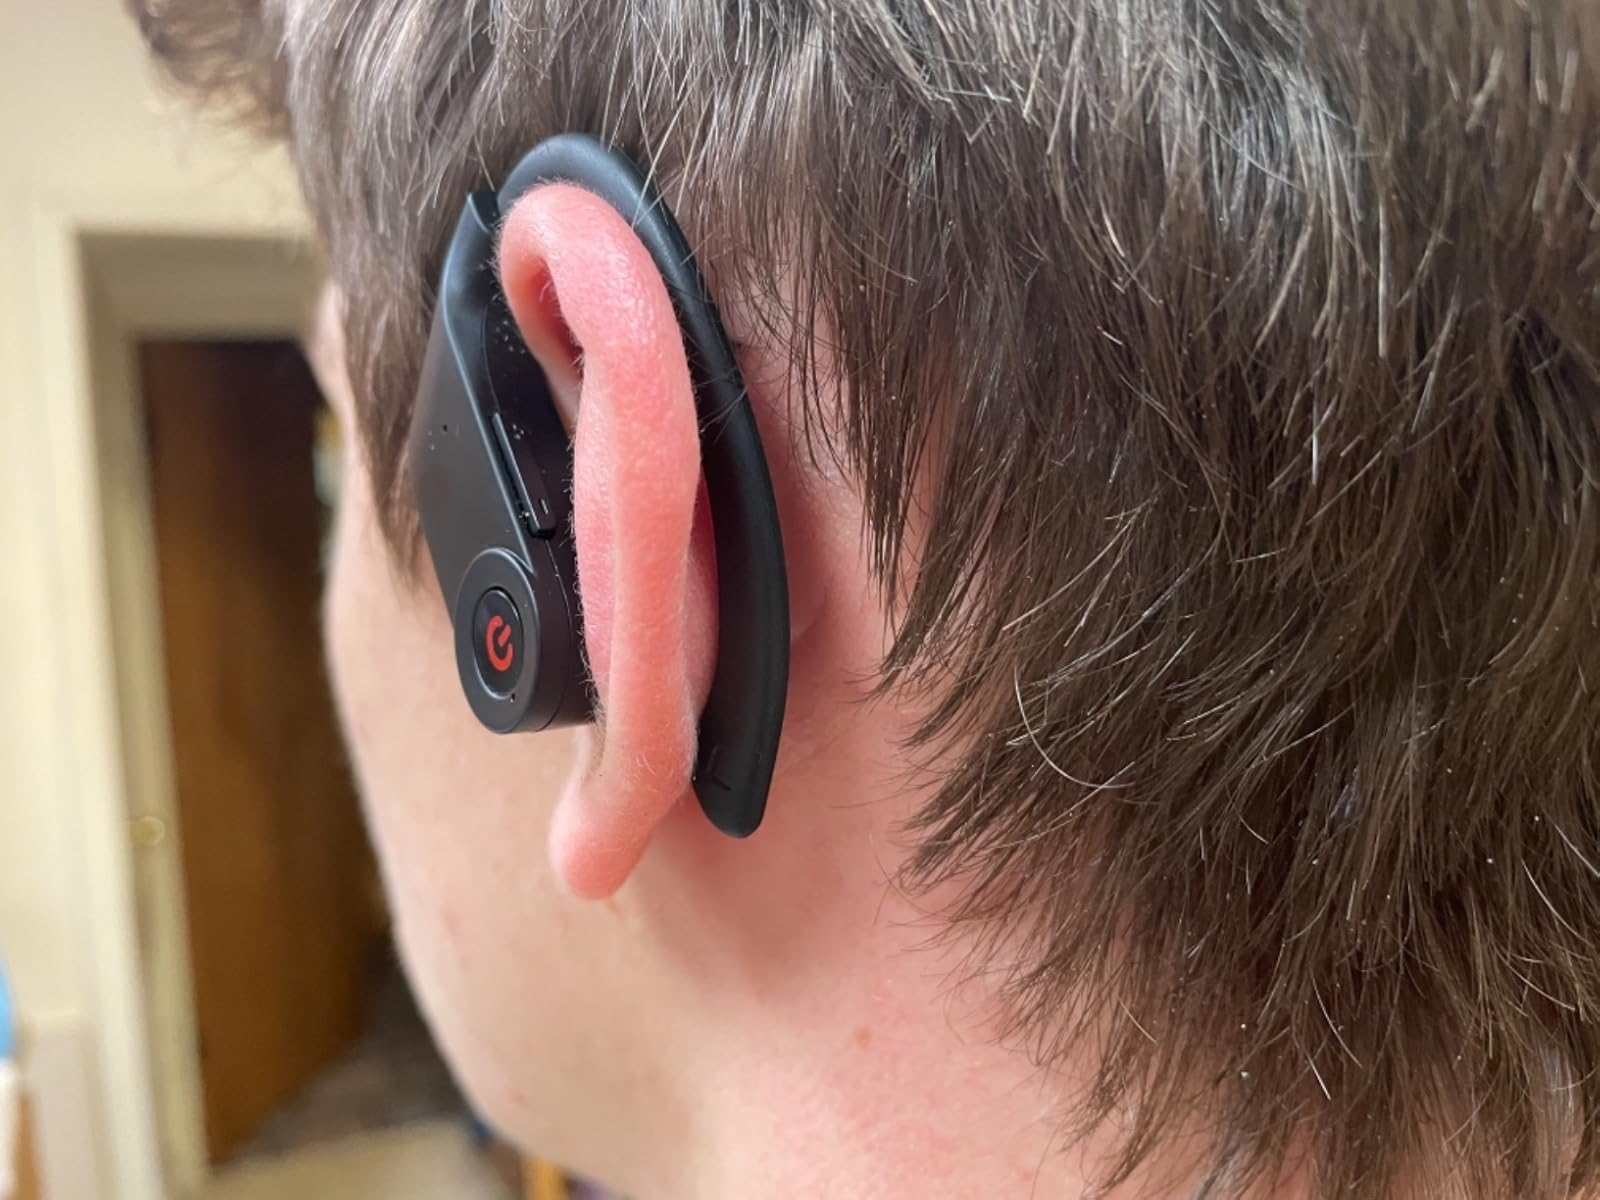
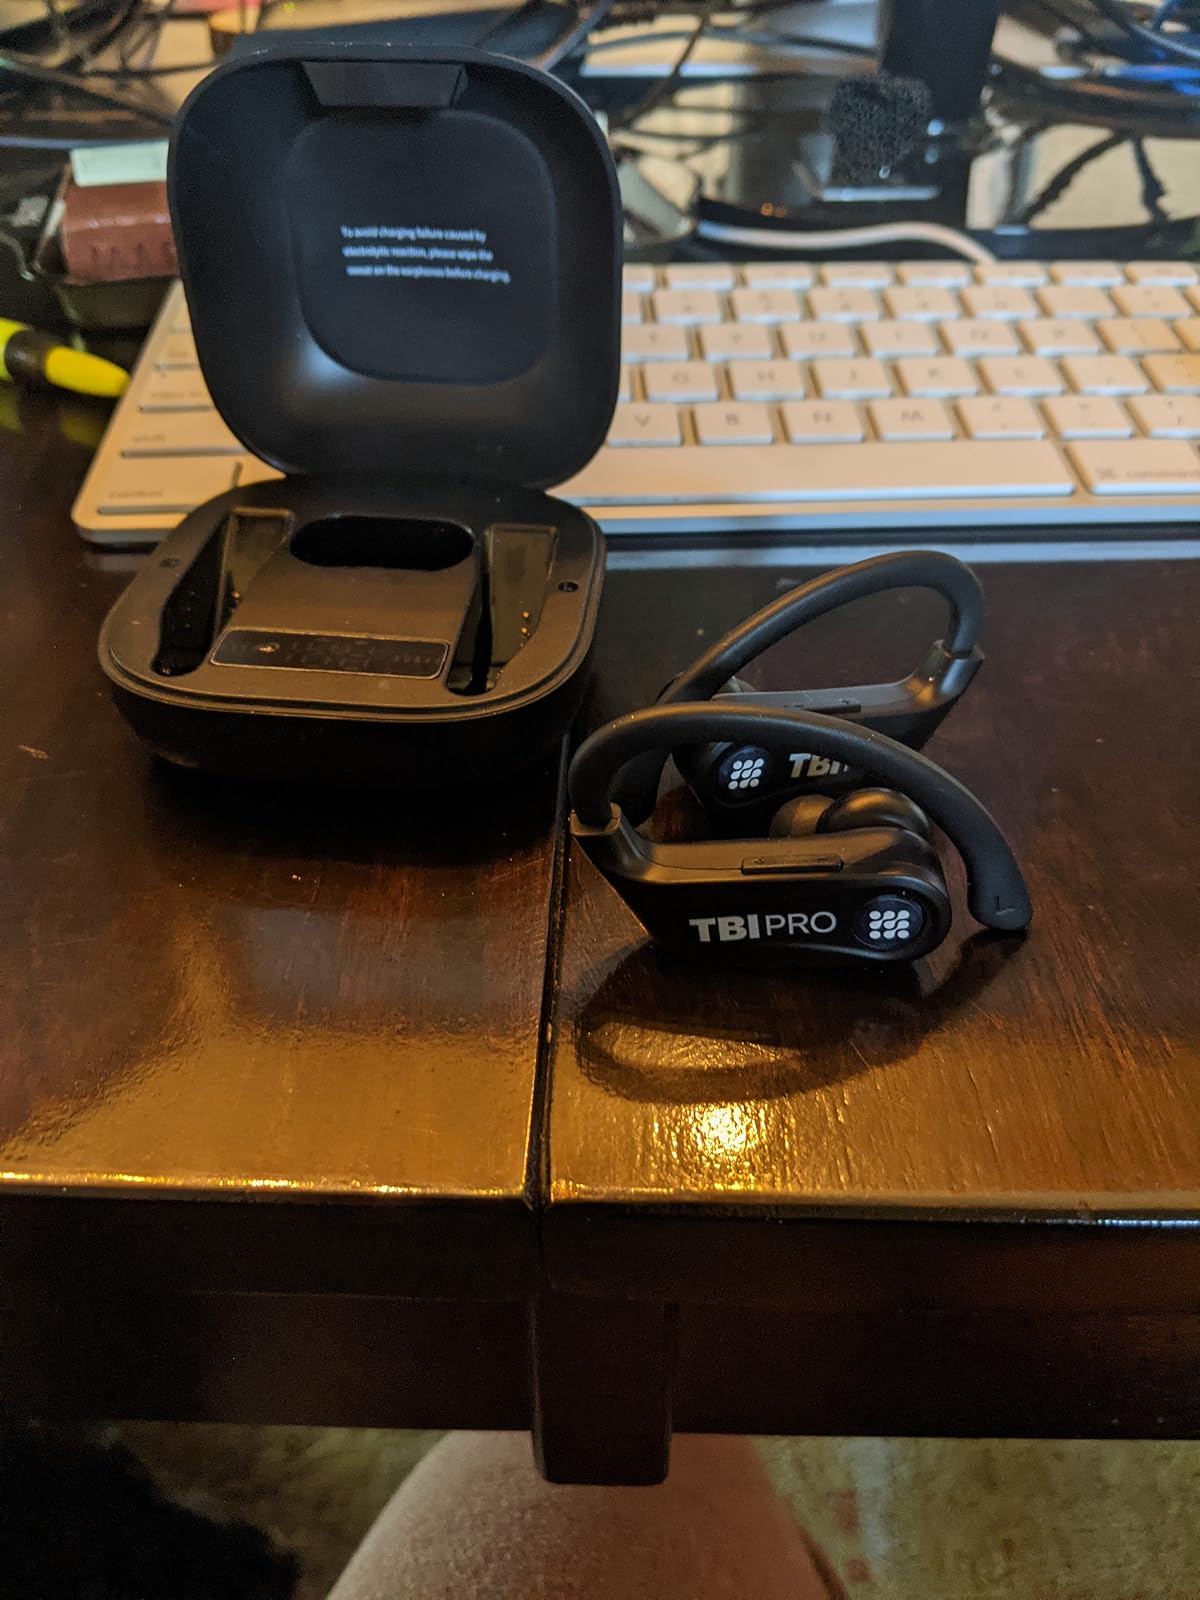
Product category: earbuds
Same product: no